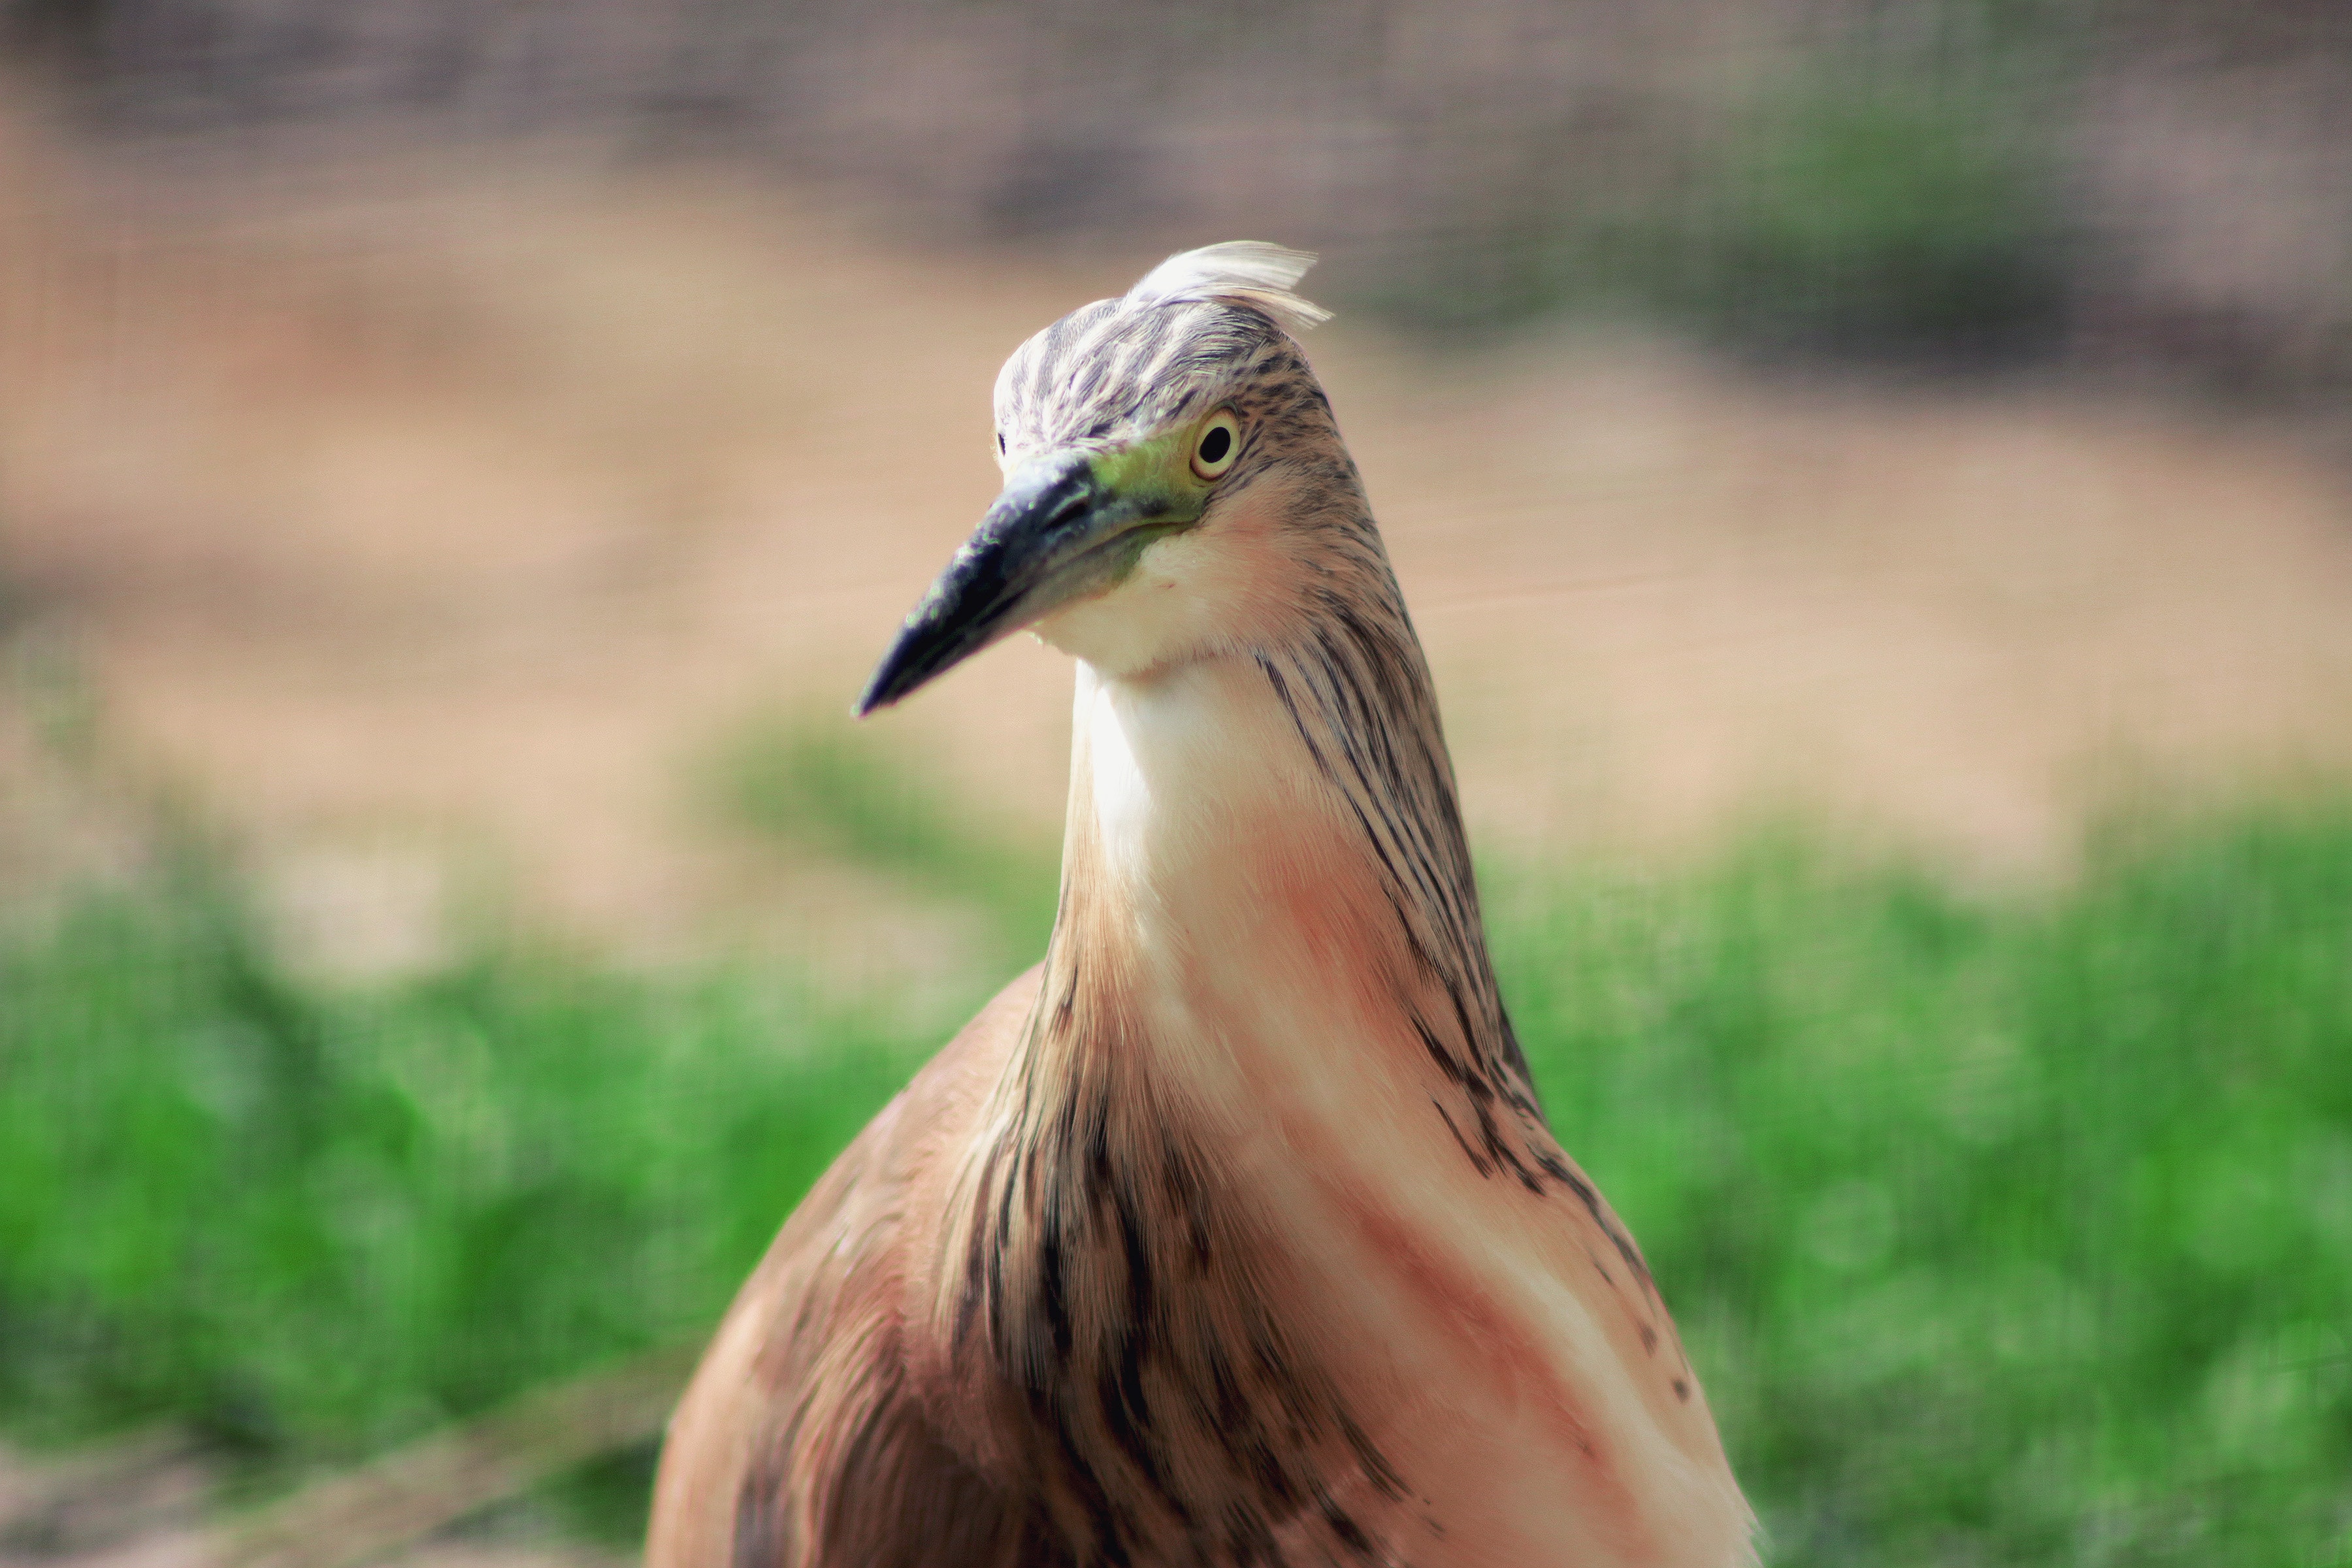
bird, vertebrate, beak, wildlife, adaptation, crane like bird, heron